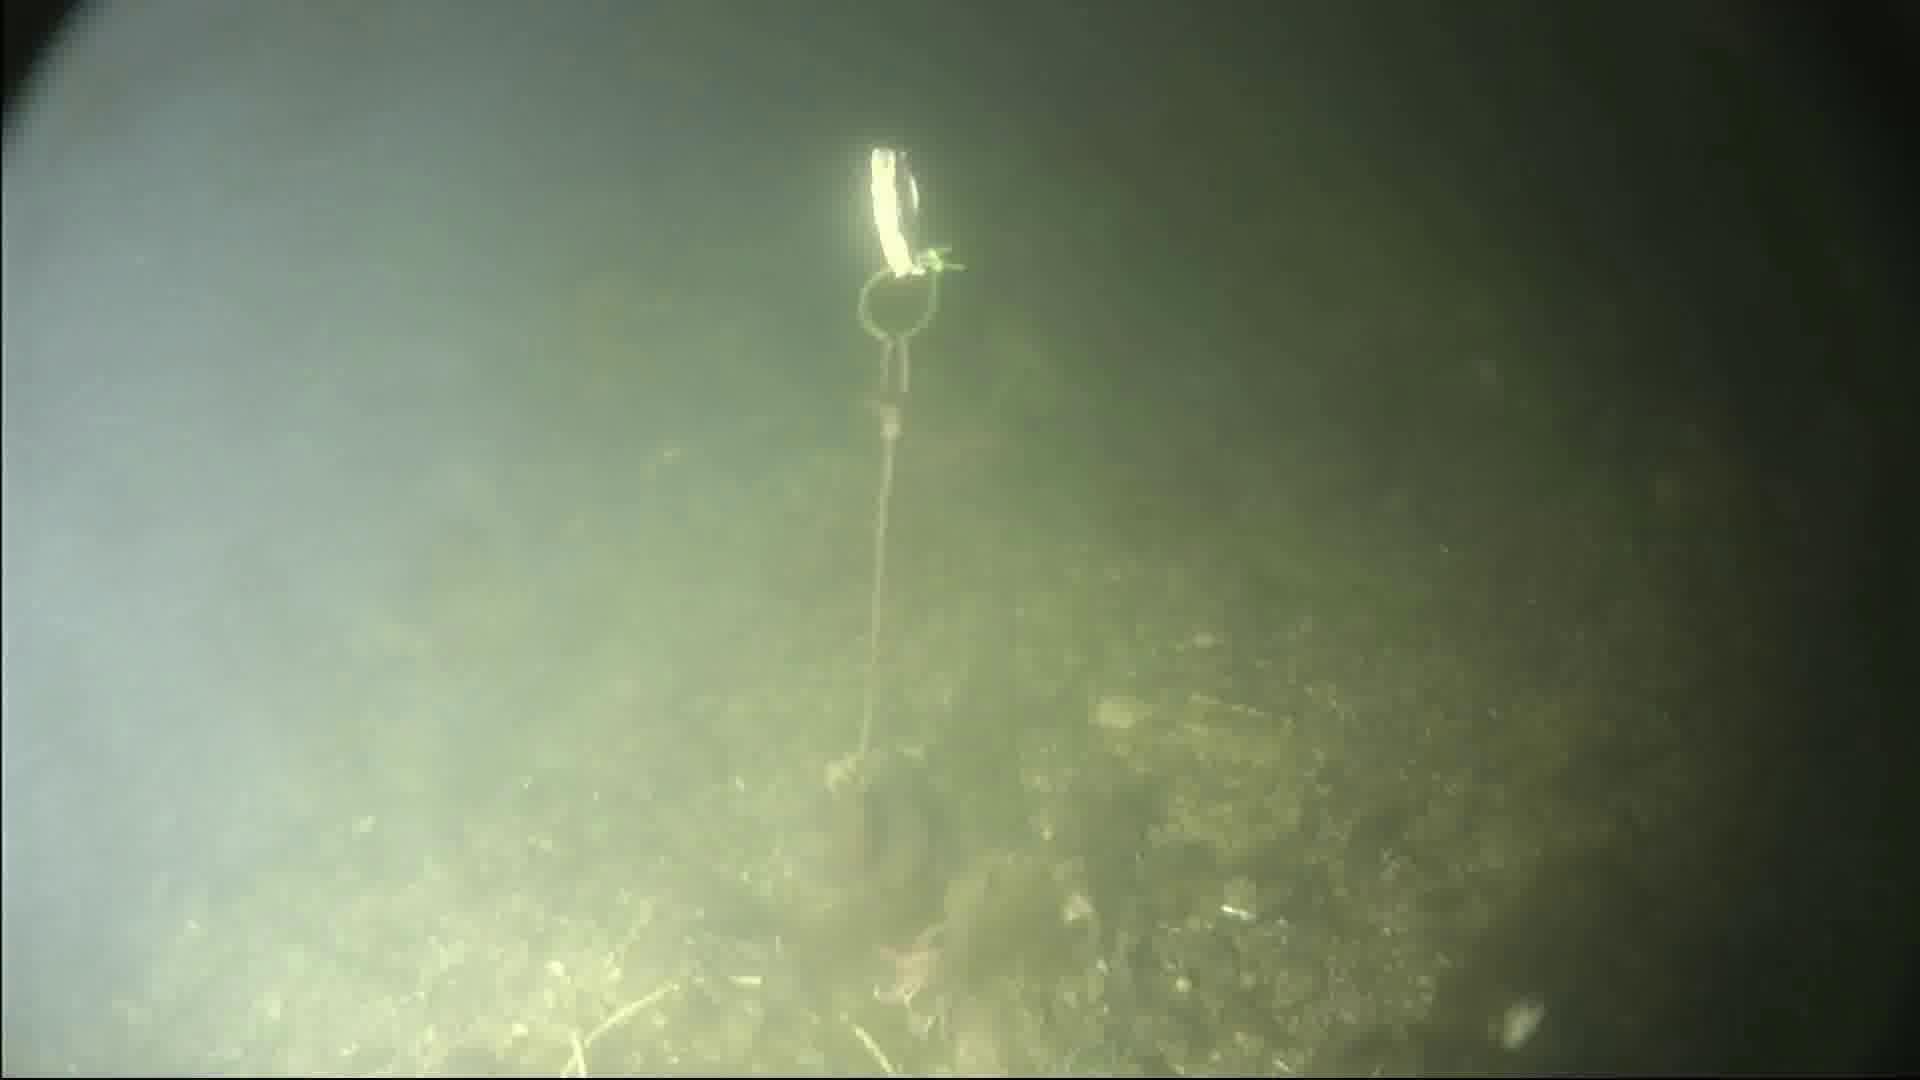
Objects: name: starfish